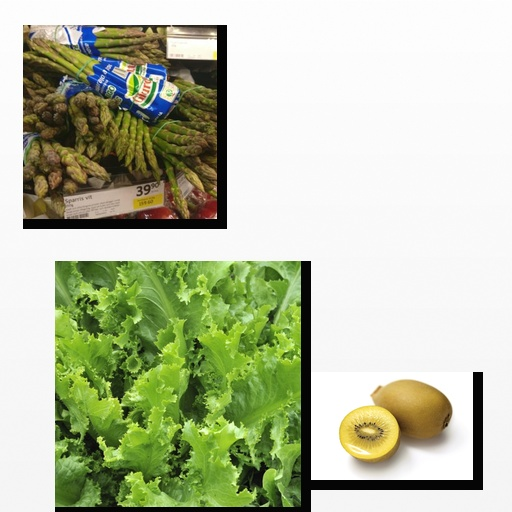
Food items: lettuce, asparagus, kiwi